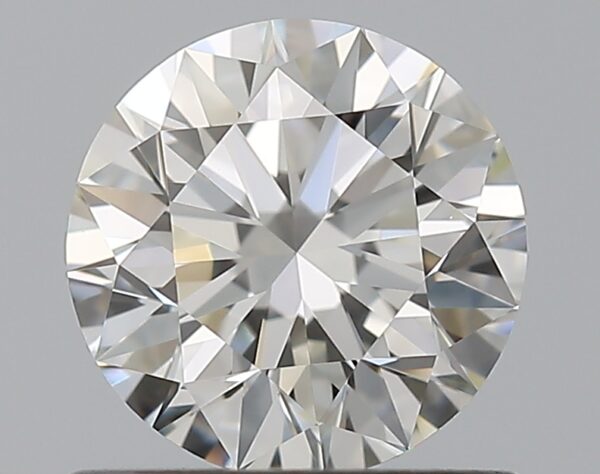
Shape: round
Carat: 0.81
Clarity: VVS1
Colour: I
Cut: EX
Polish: EX
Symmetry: EX
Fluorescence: N
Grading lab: GIA
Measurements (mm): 5.91 x 5.94 x 3.71